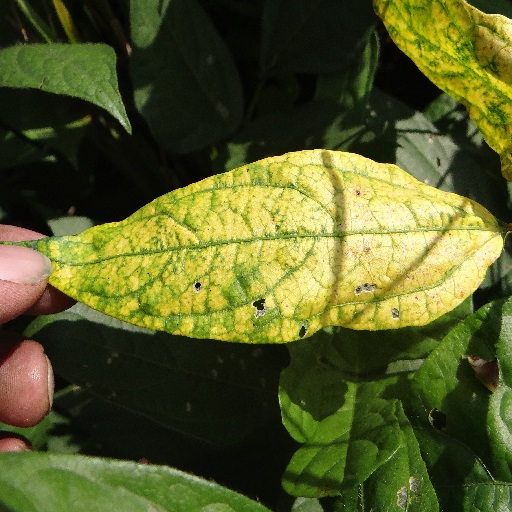
Label: Yellow Mosaic